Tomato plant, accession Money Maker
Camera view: bottom (45 deg); turntable rotation: 30 degrees
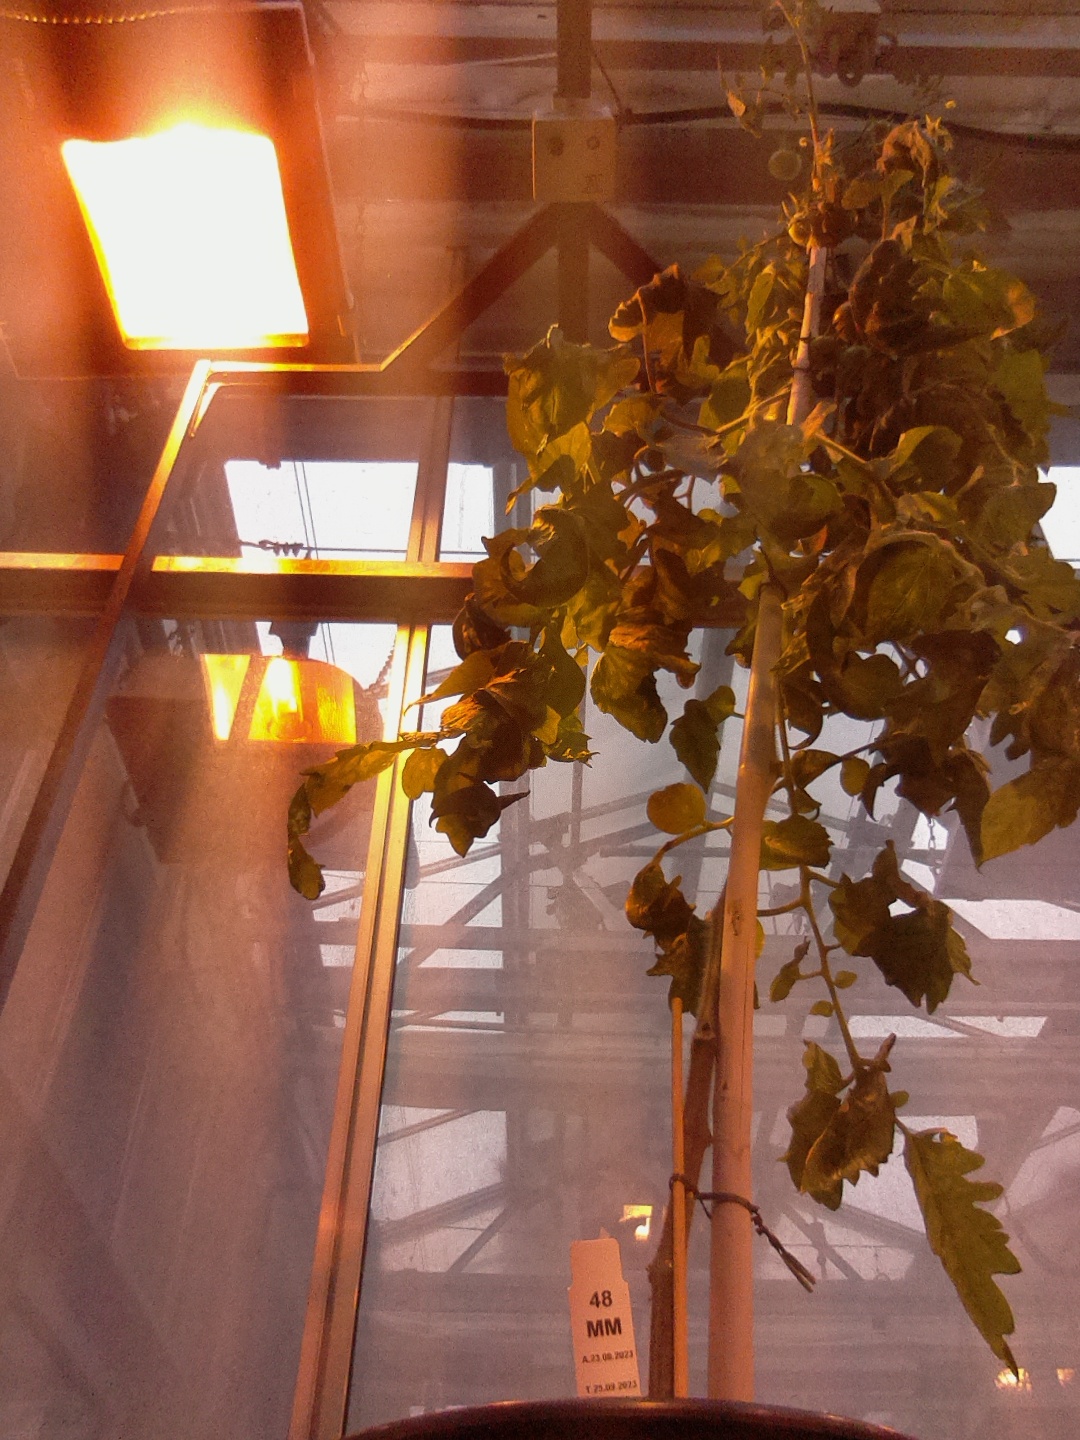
BBCH growth stage 73: 30%-40% of final fruit size